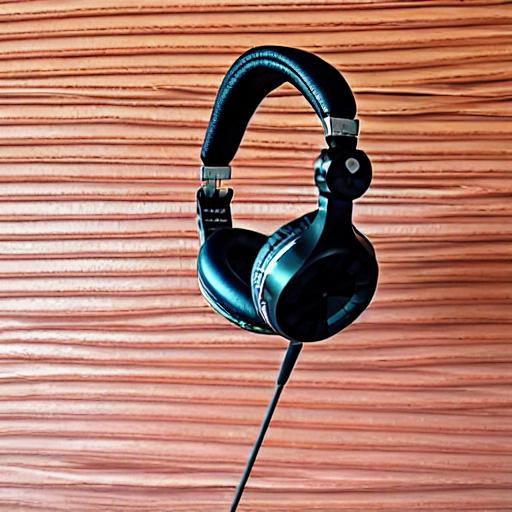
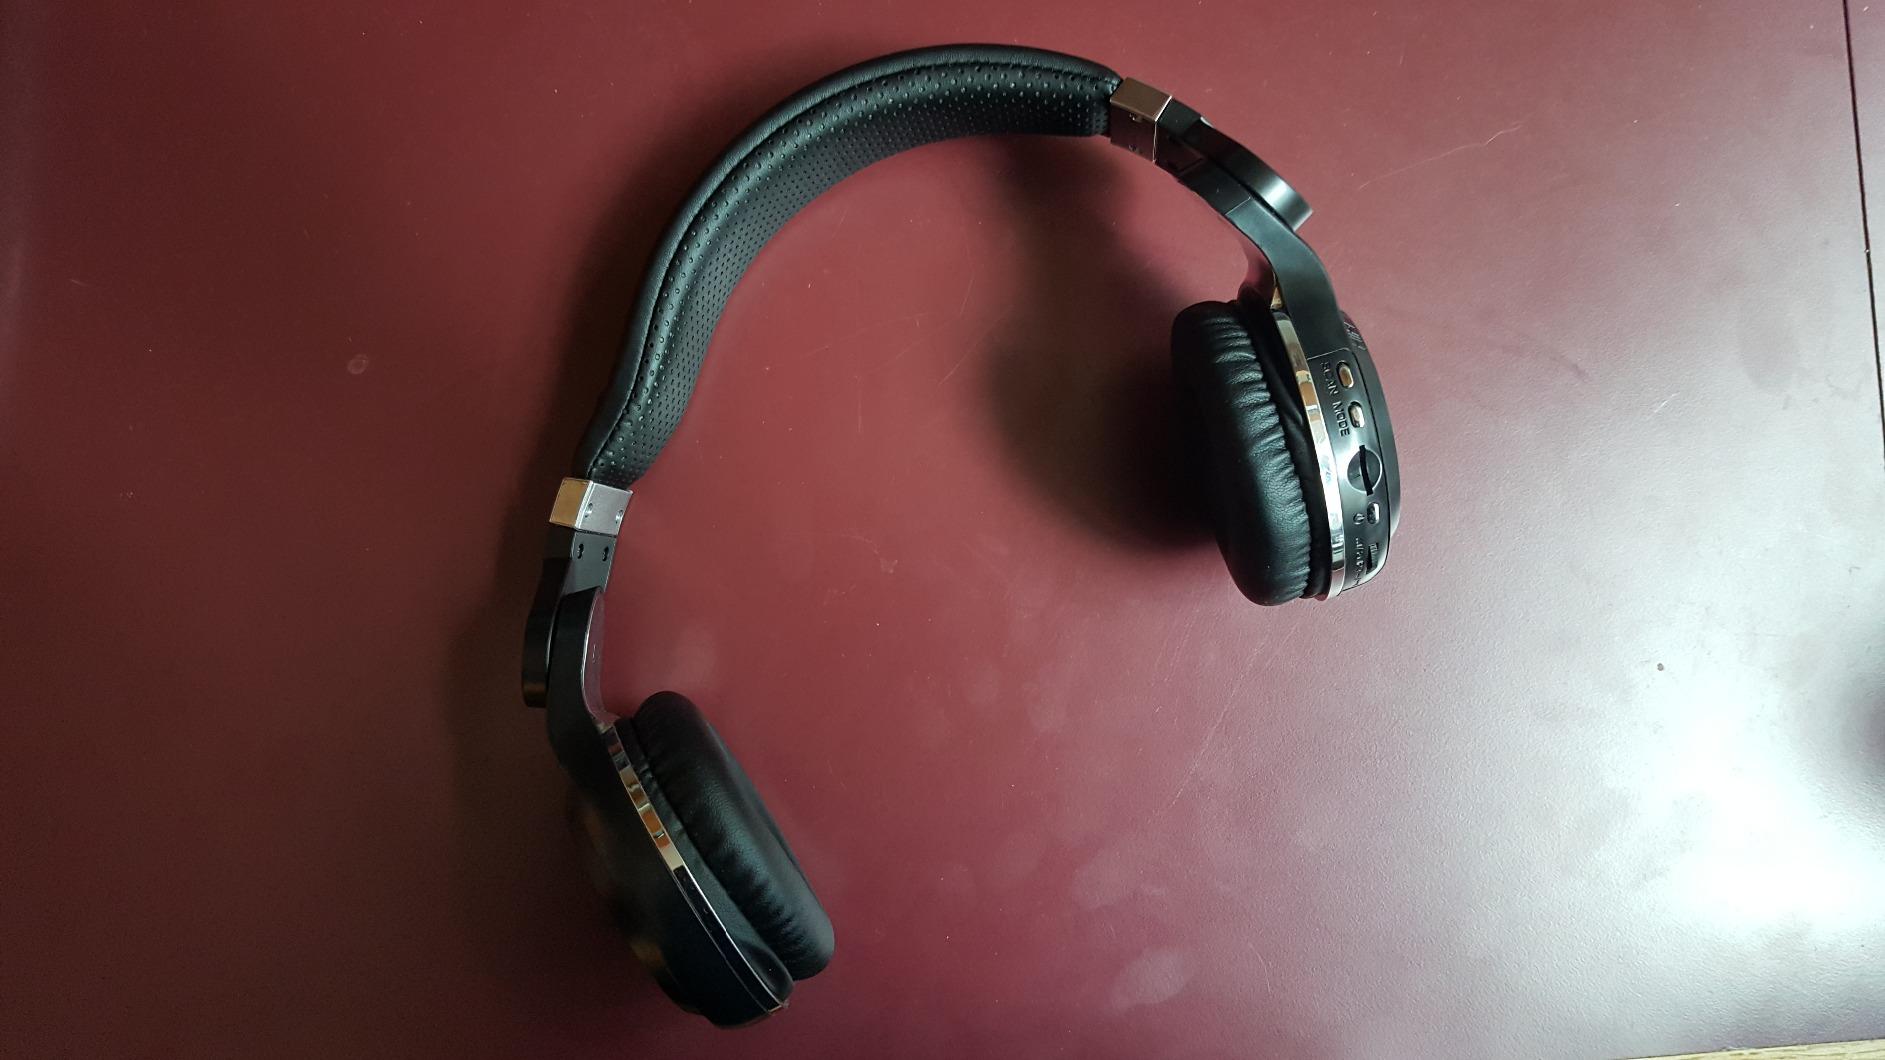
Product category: headphones
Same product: no